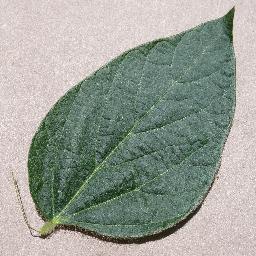
Label: Soybean___healthy